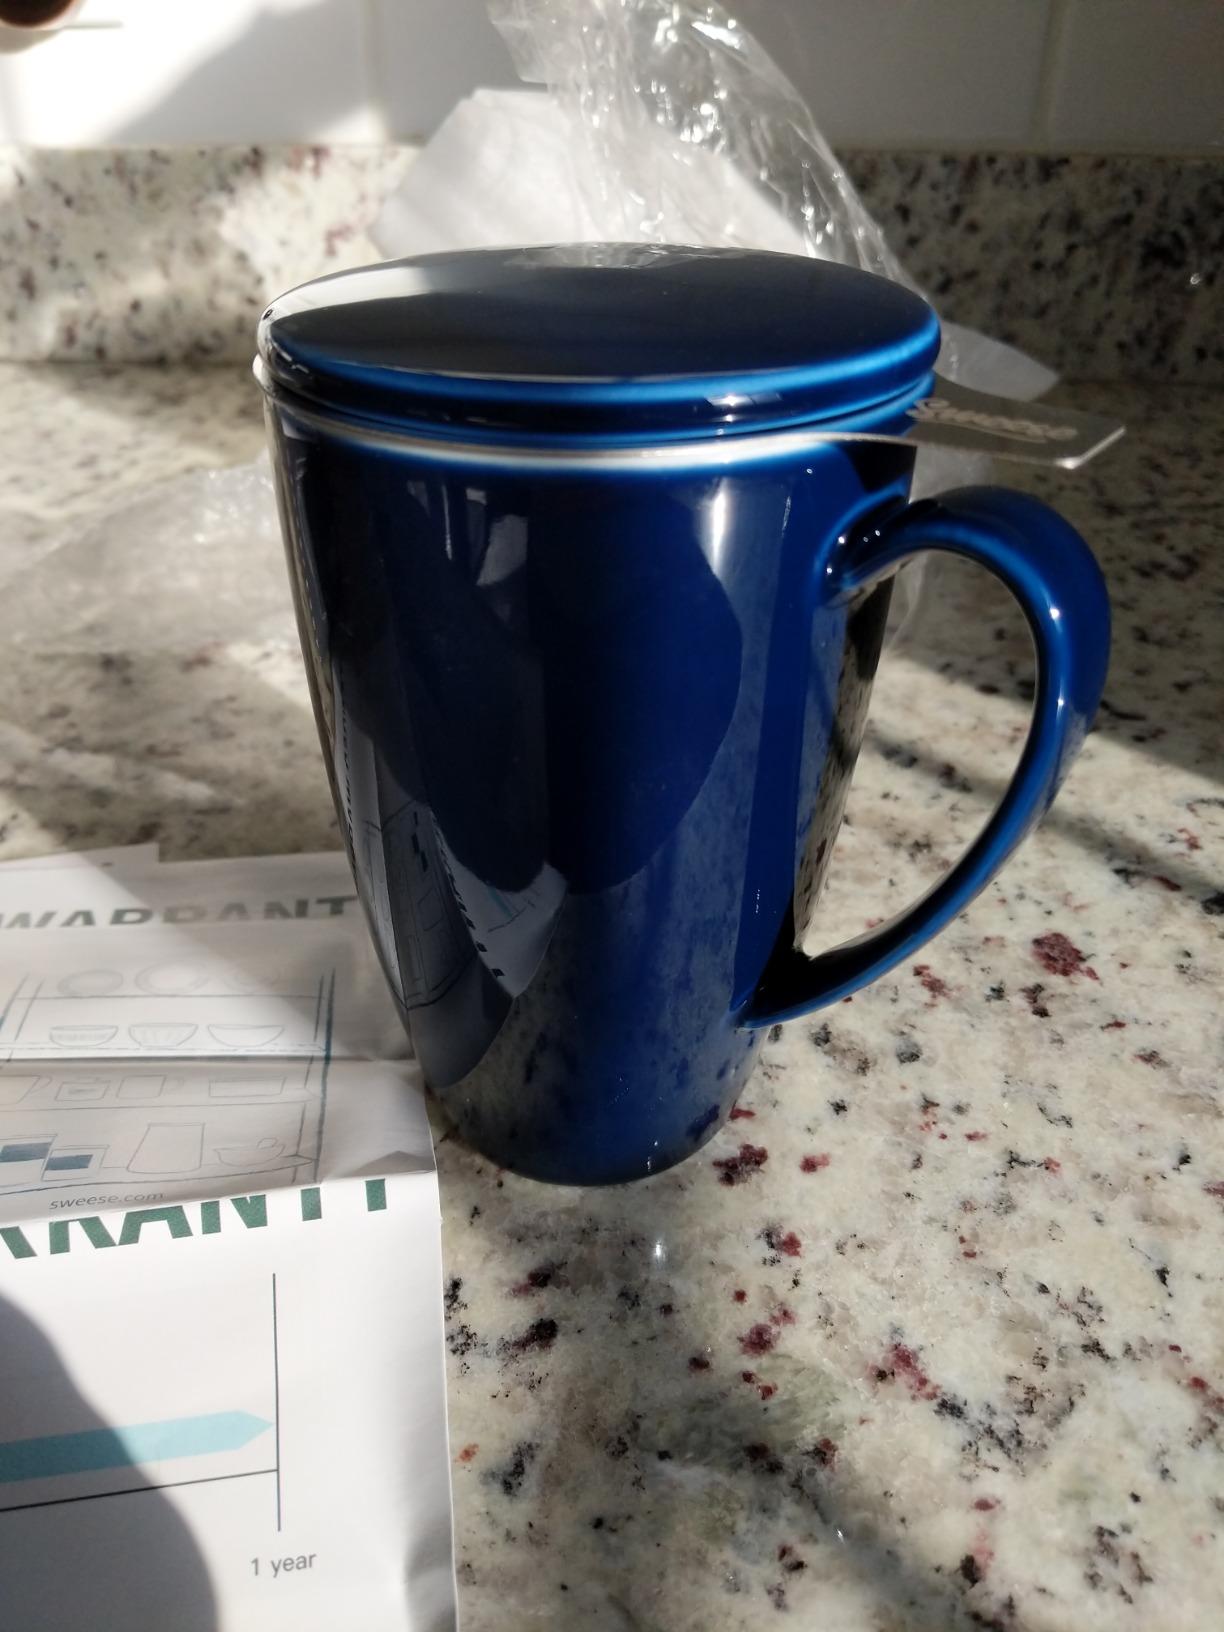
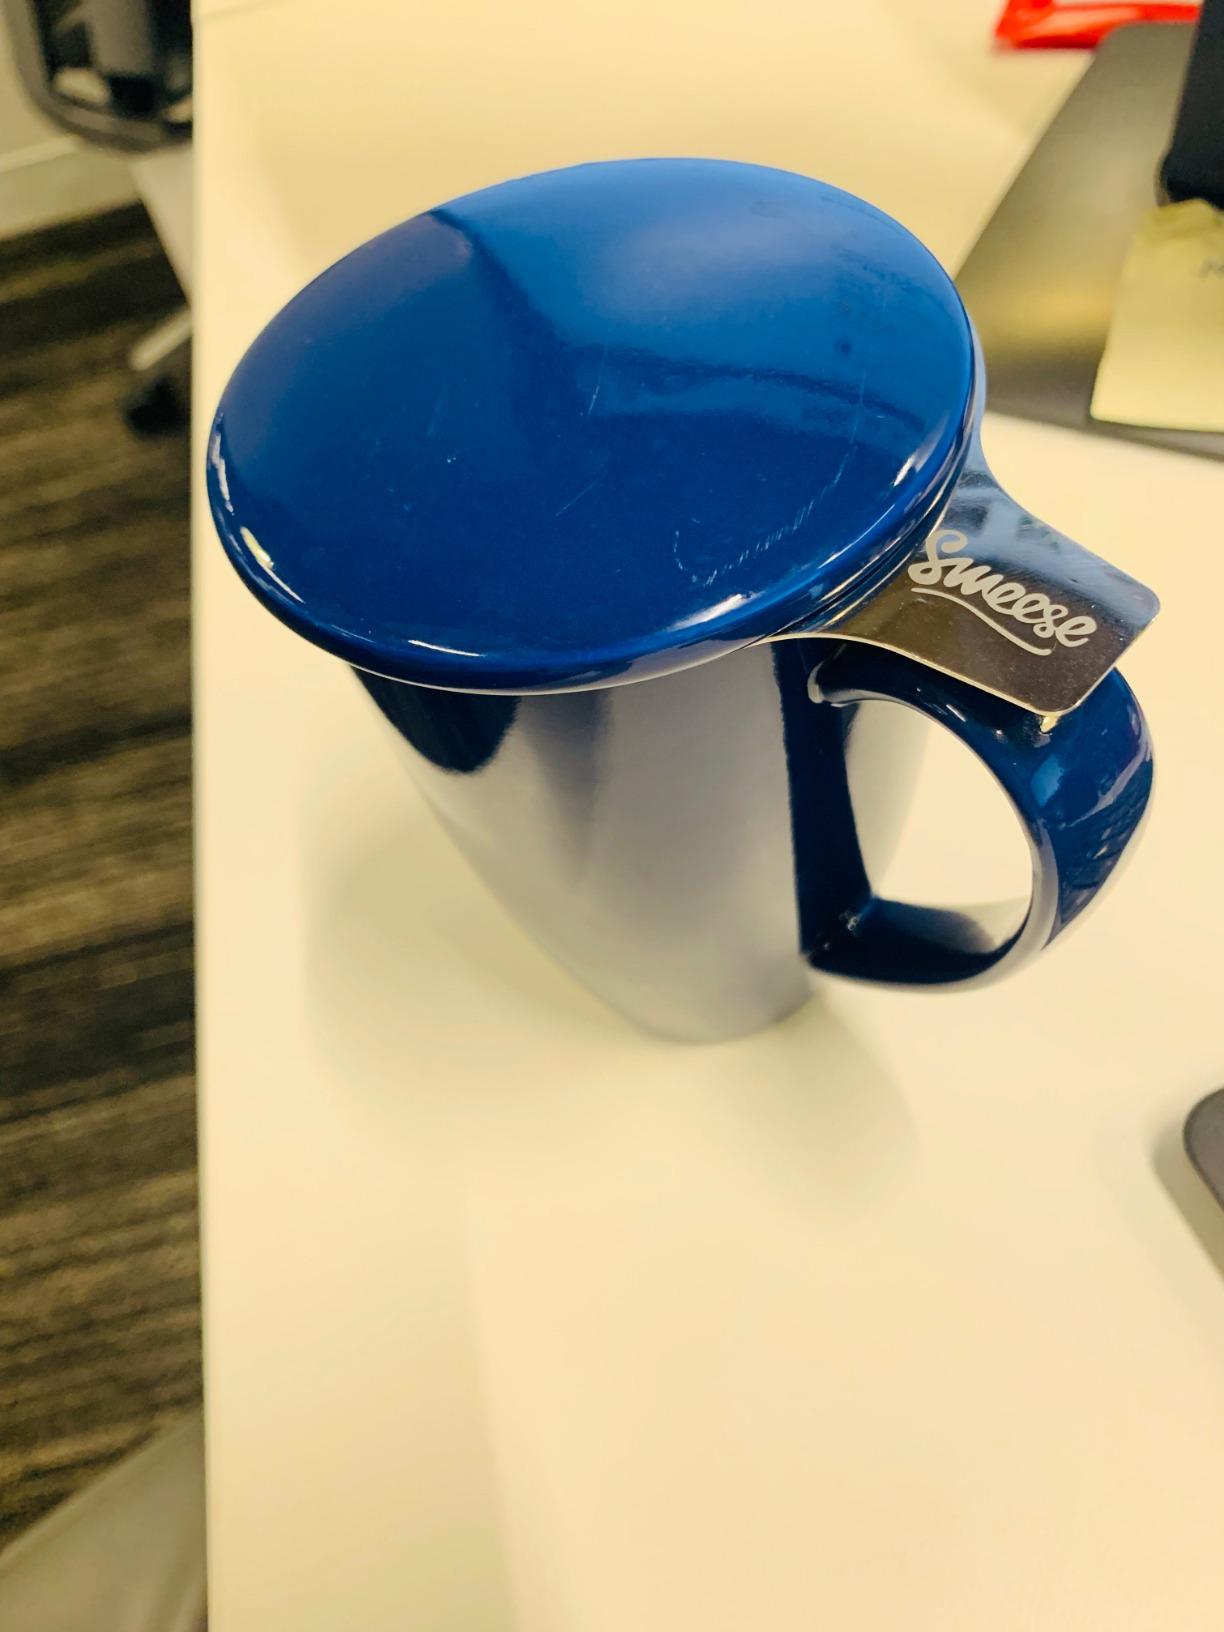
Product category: items_mug
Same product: yes